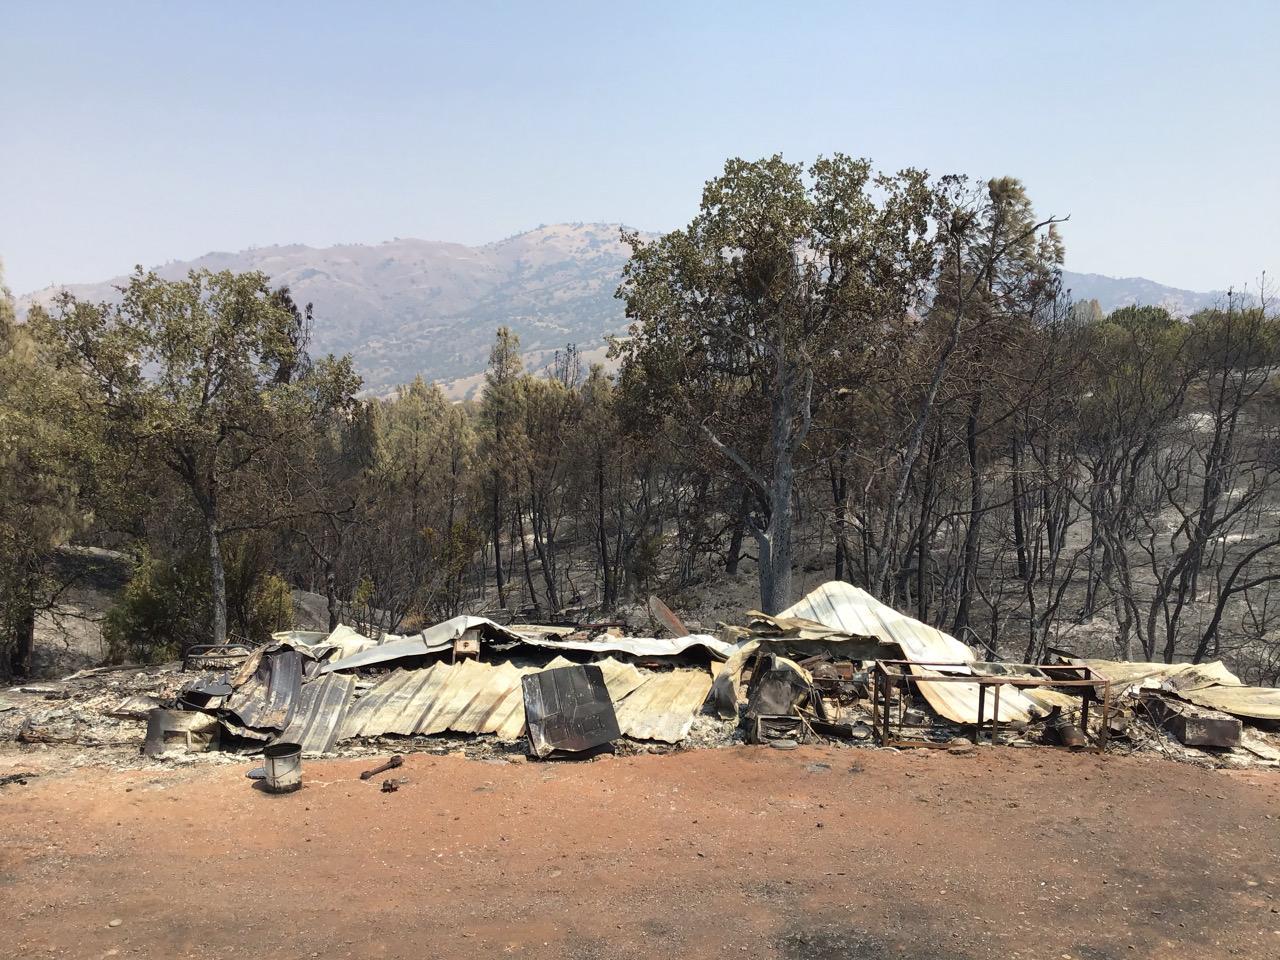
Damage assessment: destroyed